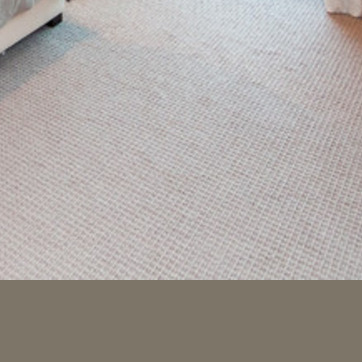
Material: carpet